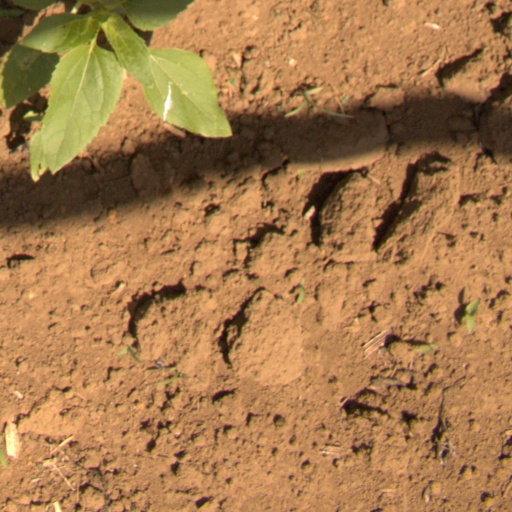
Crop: Jerusalem artichoke